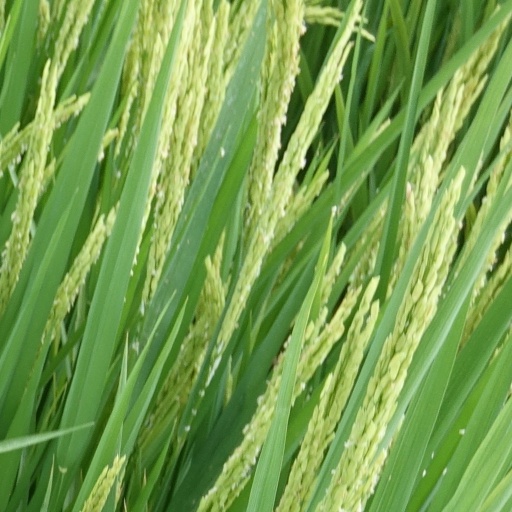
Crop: rice